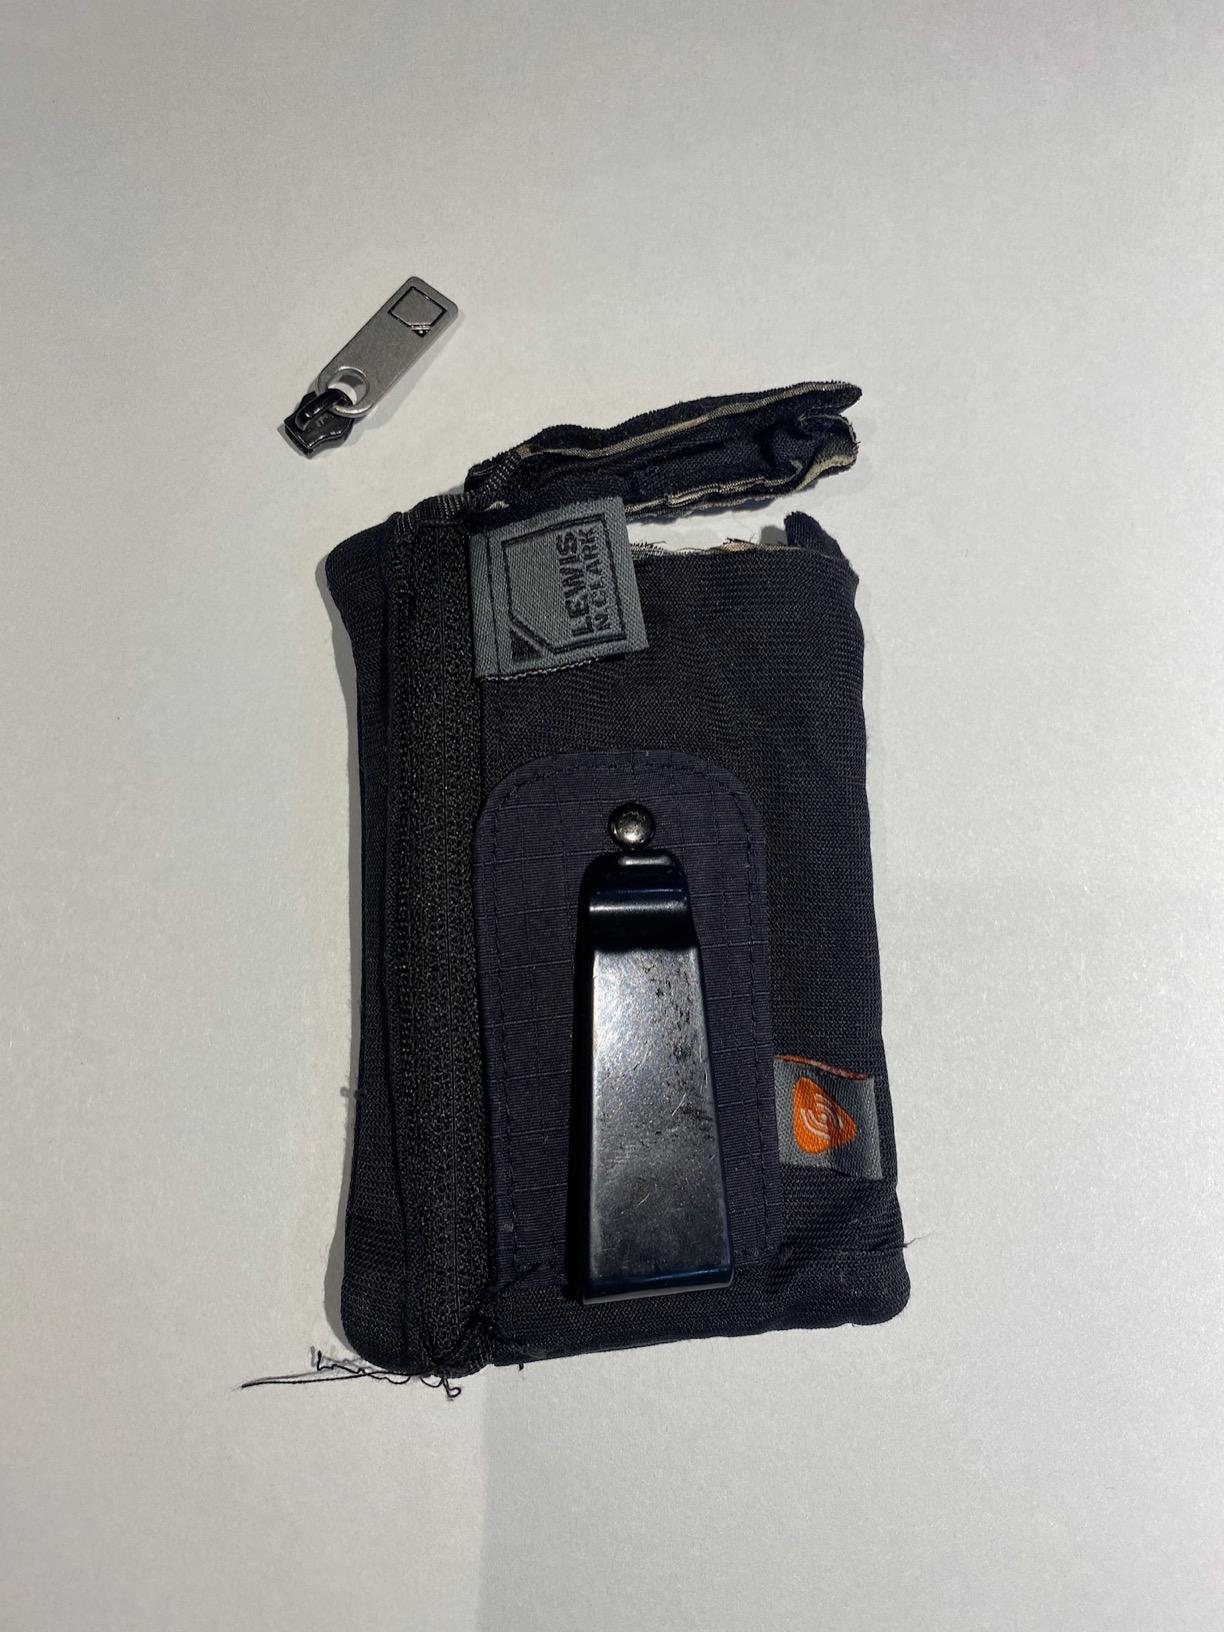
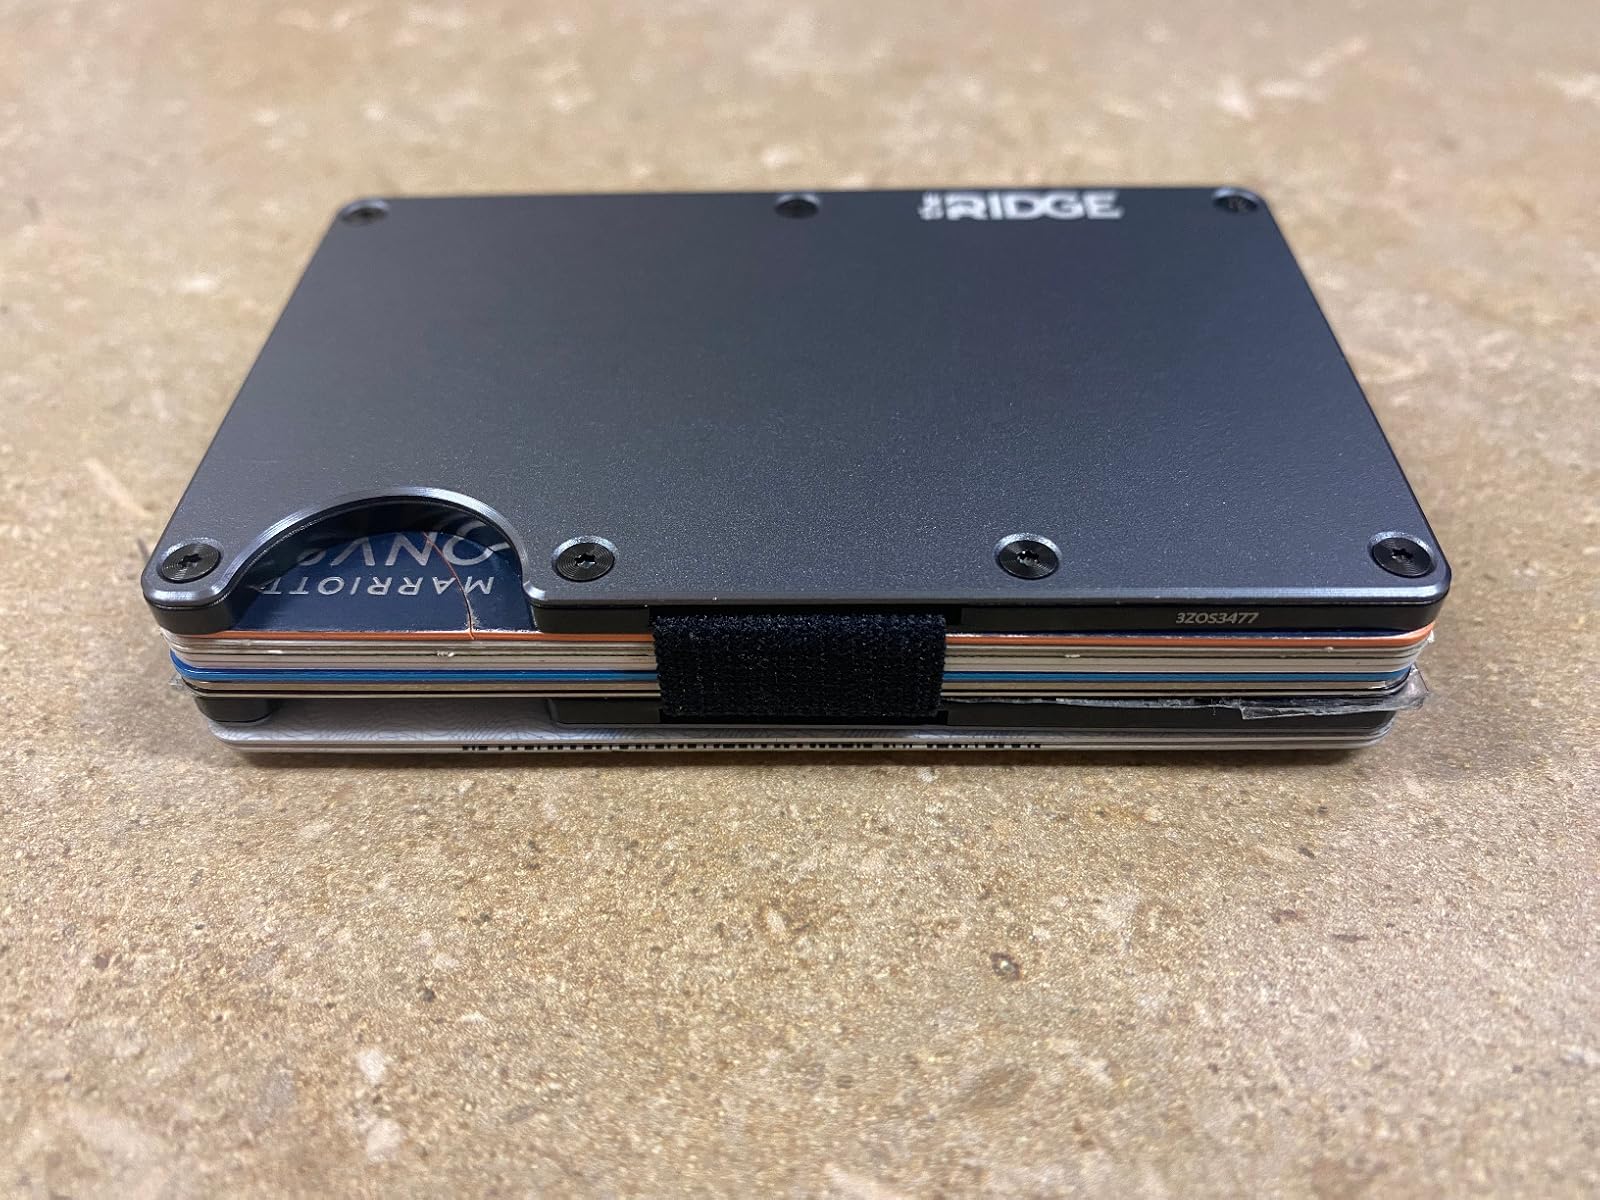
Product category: accessories_wallet
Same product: no